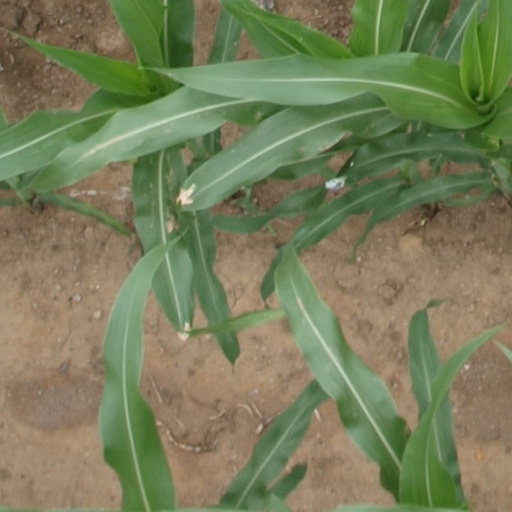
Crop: maize; corn